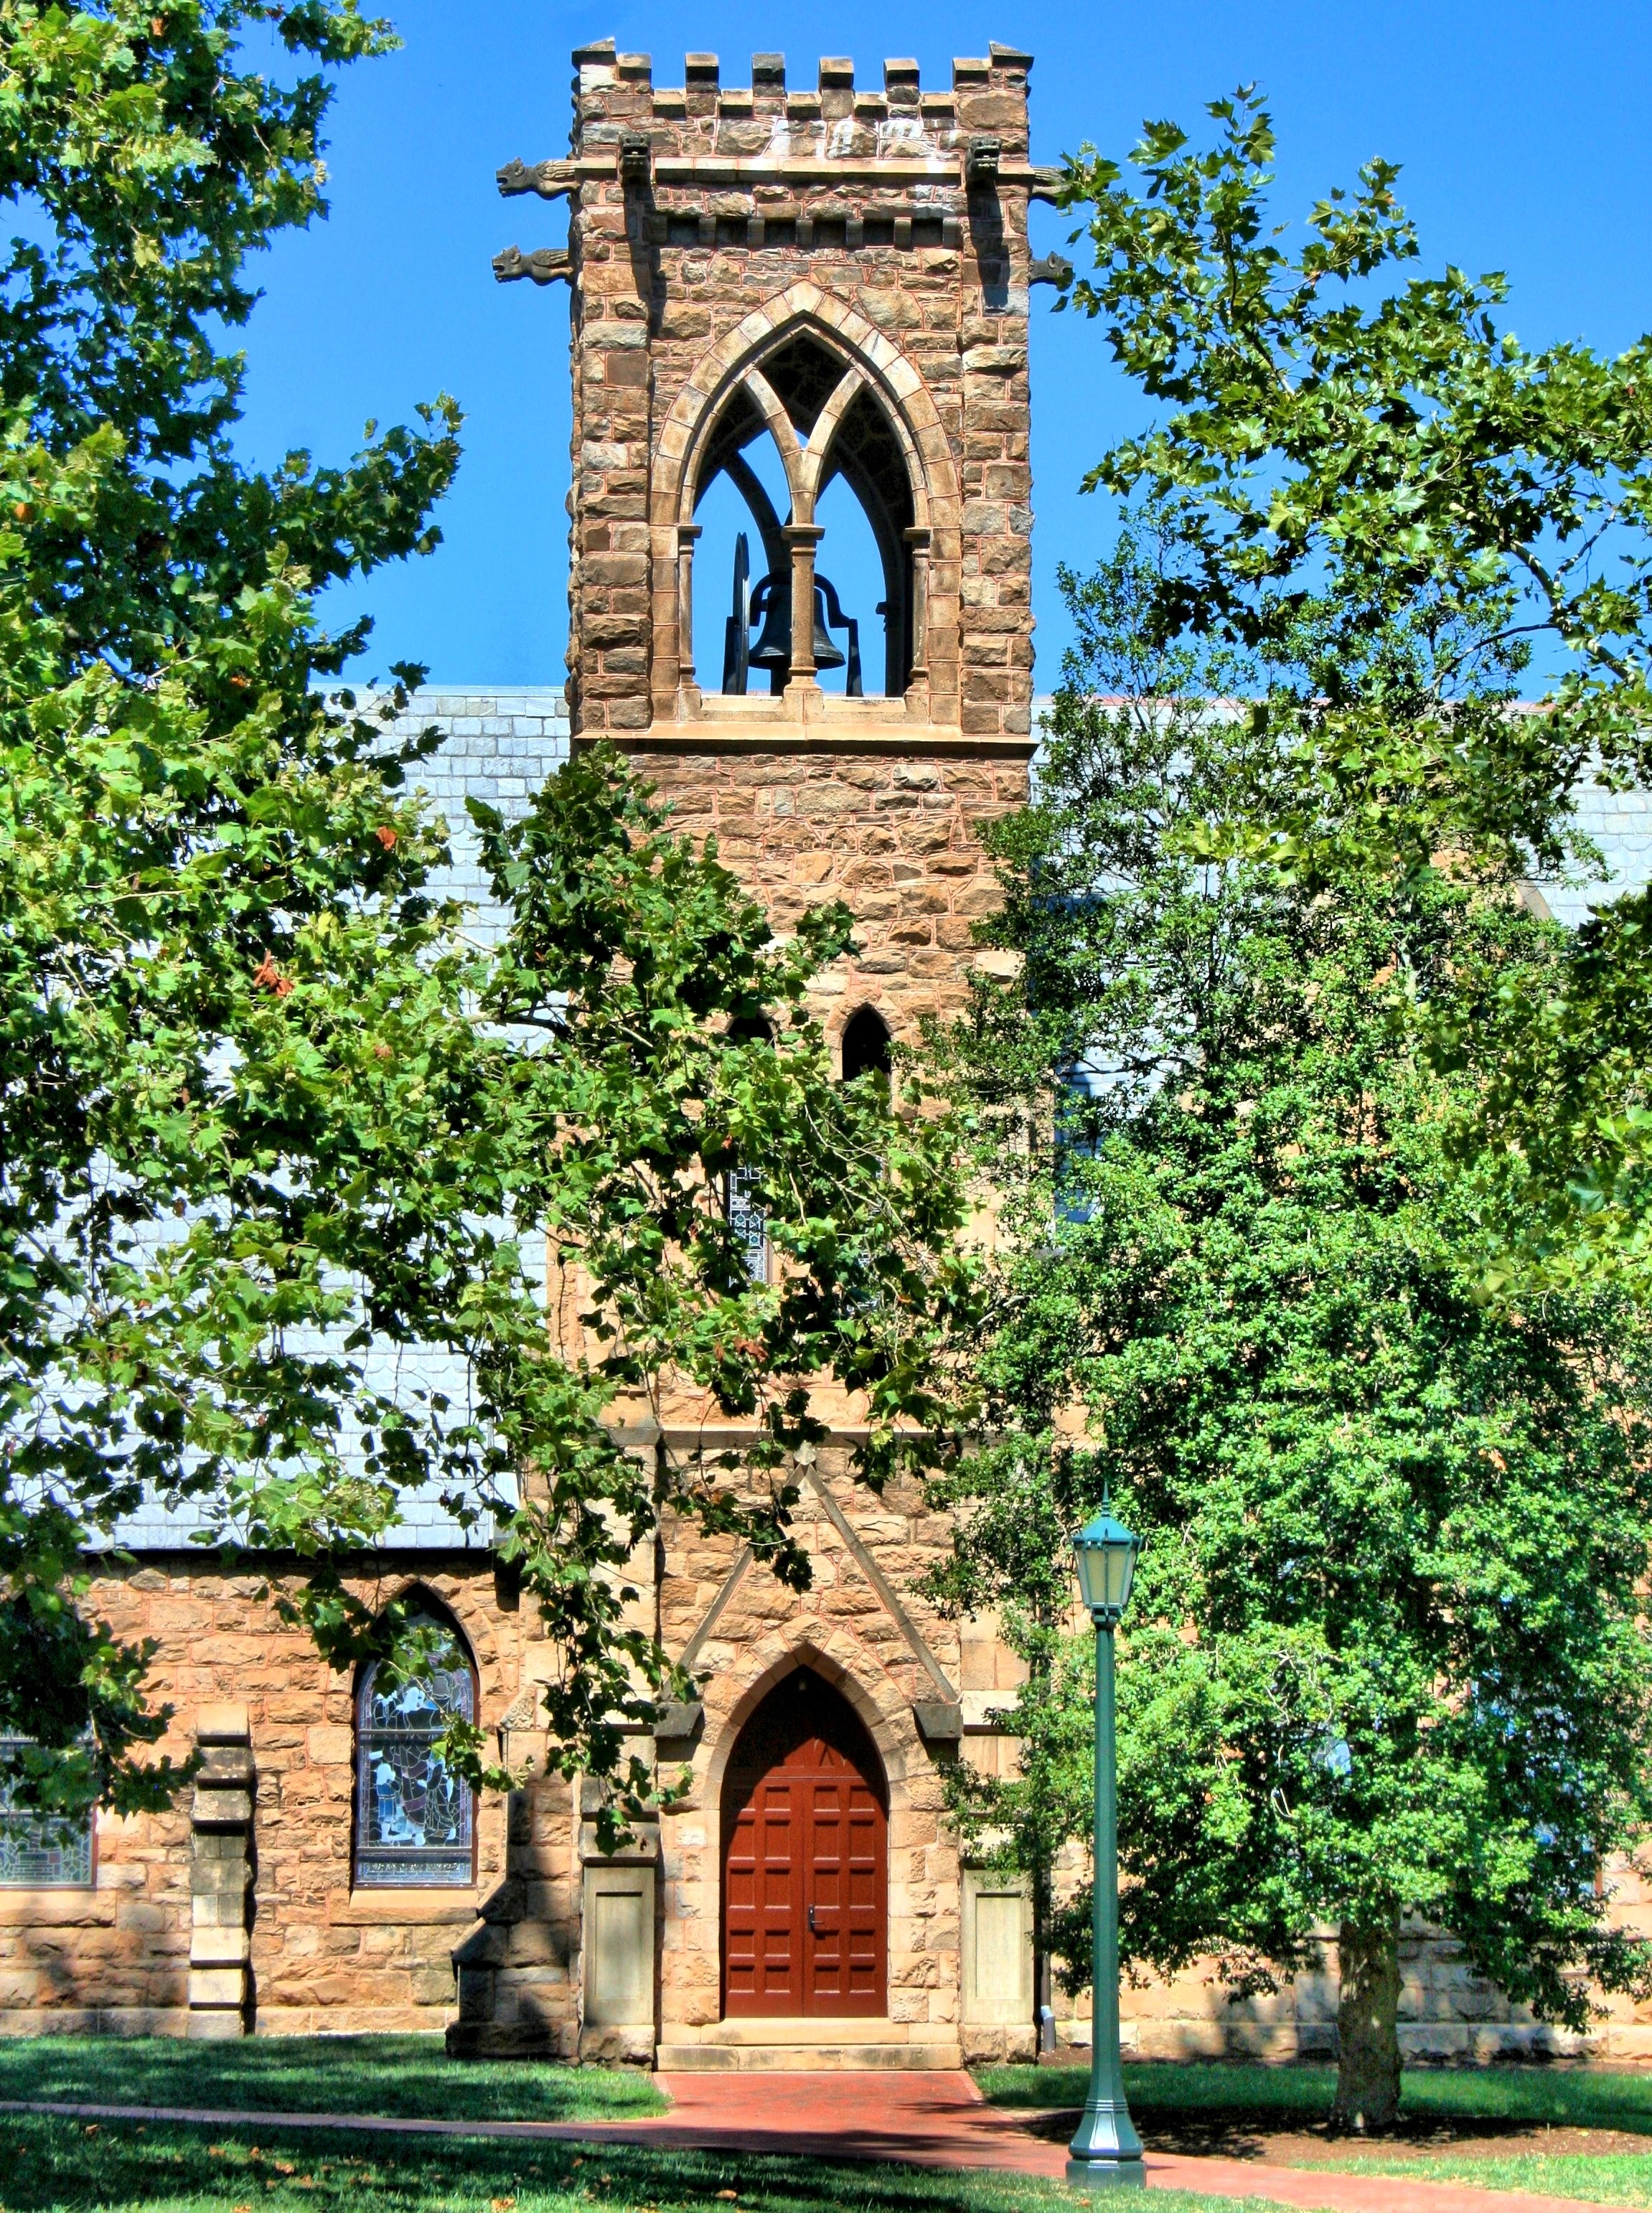
tree, architecture, building, stone, arch, tower, religion, landmark, church, chapel, garden, christian, place of worship, bell tower, religious, medieval, monastery, shrine, christianity, estate